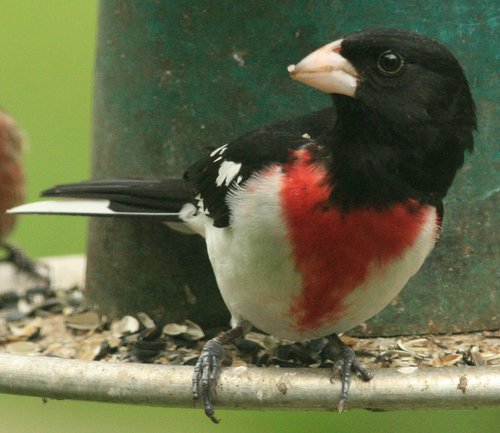
the head of the bird is black and the chest is red with a white belly.
this bird has a white belly, red breast, black head and a white beak.
this bird is white, black, and red in color with a large pink beak and black eye rings.
this bird is white, black, and red in color with a tan beak, and black eye rings.
the head and throat are black, the breast is red, the belly is white, and the beak is wide.
a bird that is white with a black head, red breast, and white beak.
this bird has a splash of red on its belly in the shapes of a heart.
this bird has a relatively large head, and is black from the throat to the rectrices with a bright reddish orange breast and white belly.
the head of the bird is large and black in color and the chest has a patch of red.
this bird has wings that are black and has a red chest
Species: Rose Breasted Grosbeak